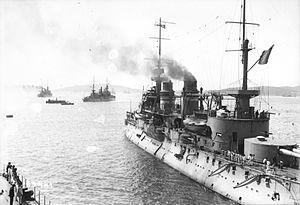
Le Gaulois est un cuirassé d'escadre de la classe Charlemagne de la marine française en service au début du XXᵉ siècle. Dessiné par Jules Thibaudier, directeur des Constructions navales de l'Arsenal de Brest, il est le sister-ship des cuirassés Saint-Louis et Charlemagne. Il est le dernier de sa classe à avoir été construit, après le Charlemagne et le Saint-Louis. Il fait partie des cuirassés de type Pré-Dreadnought.